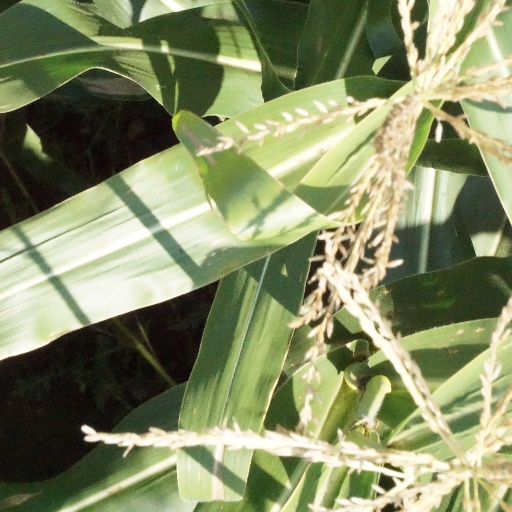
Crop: maize; corn